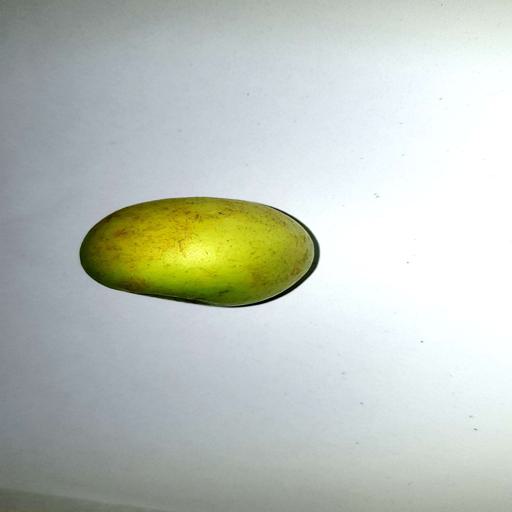
Label: healthy